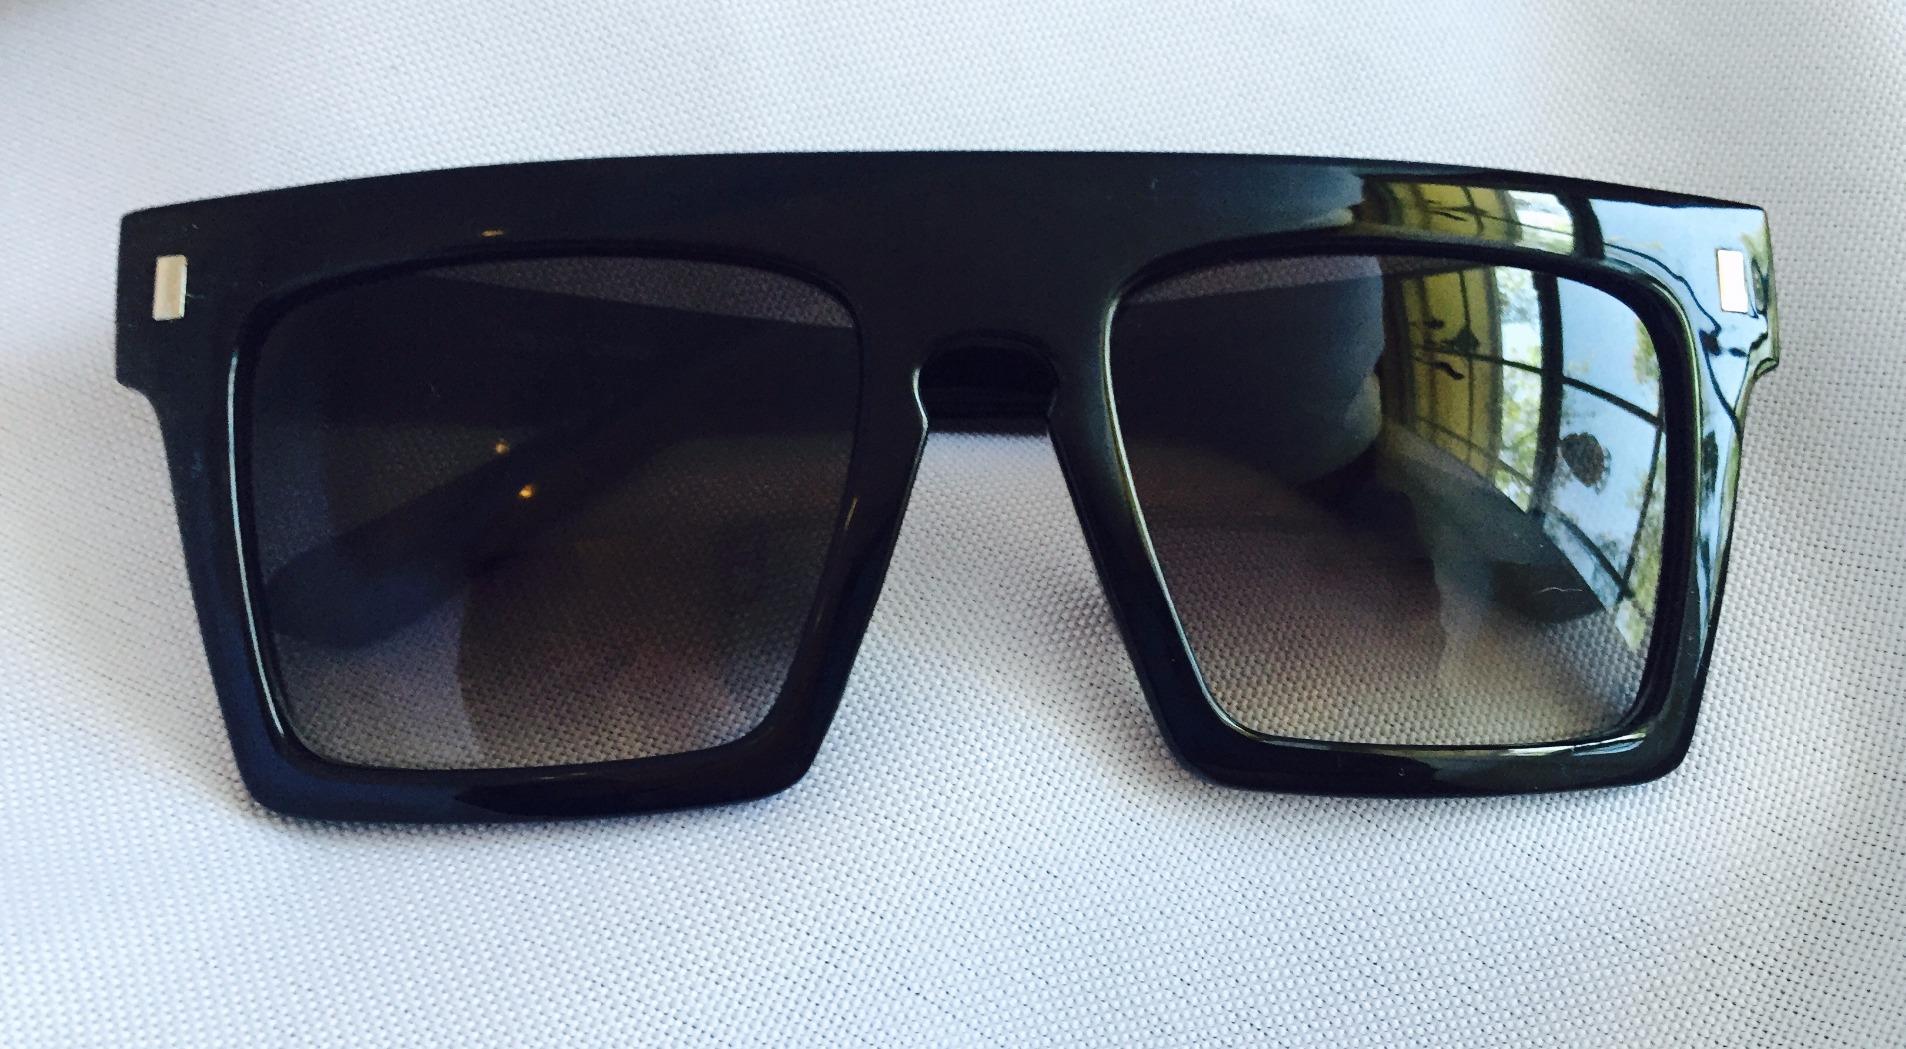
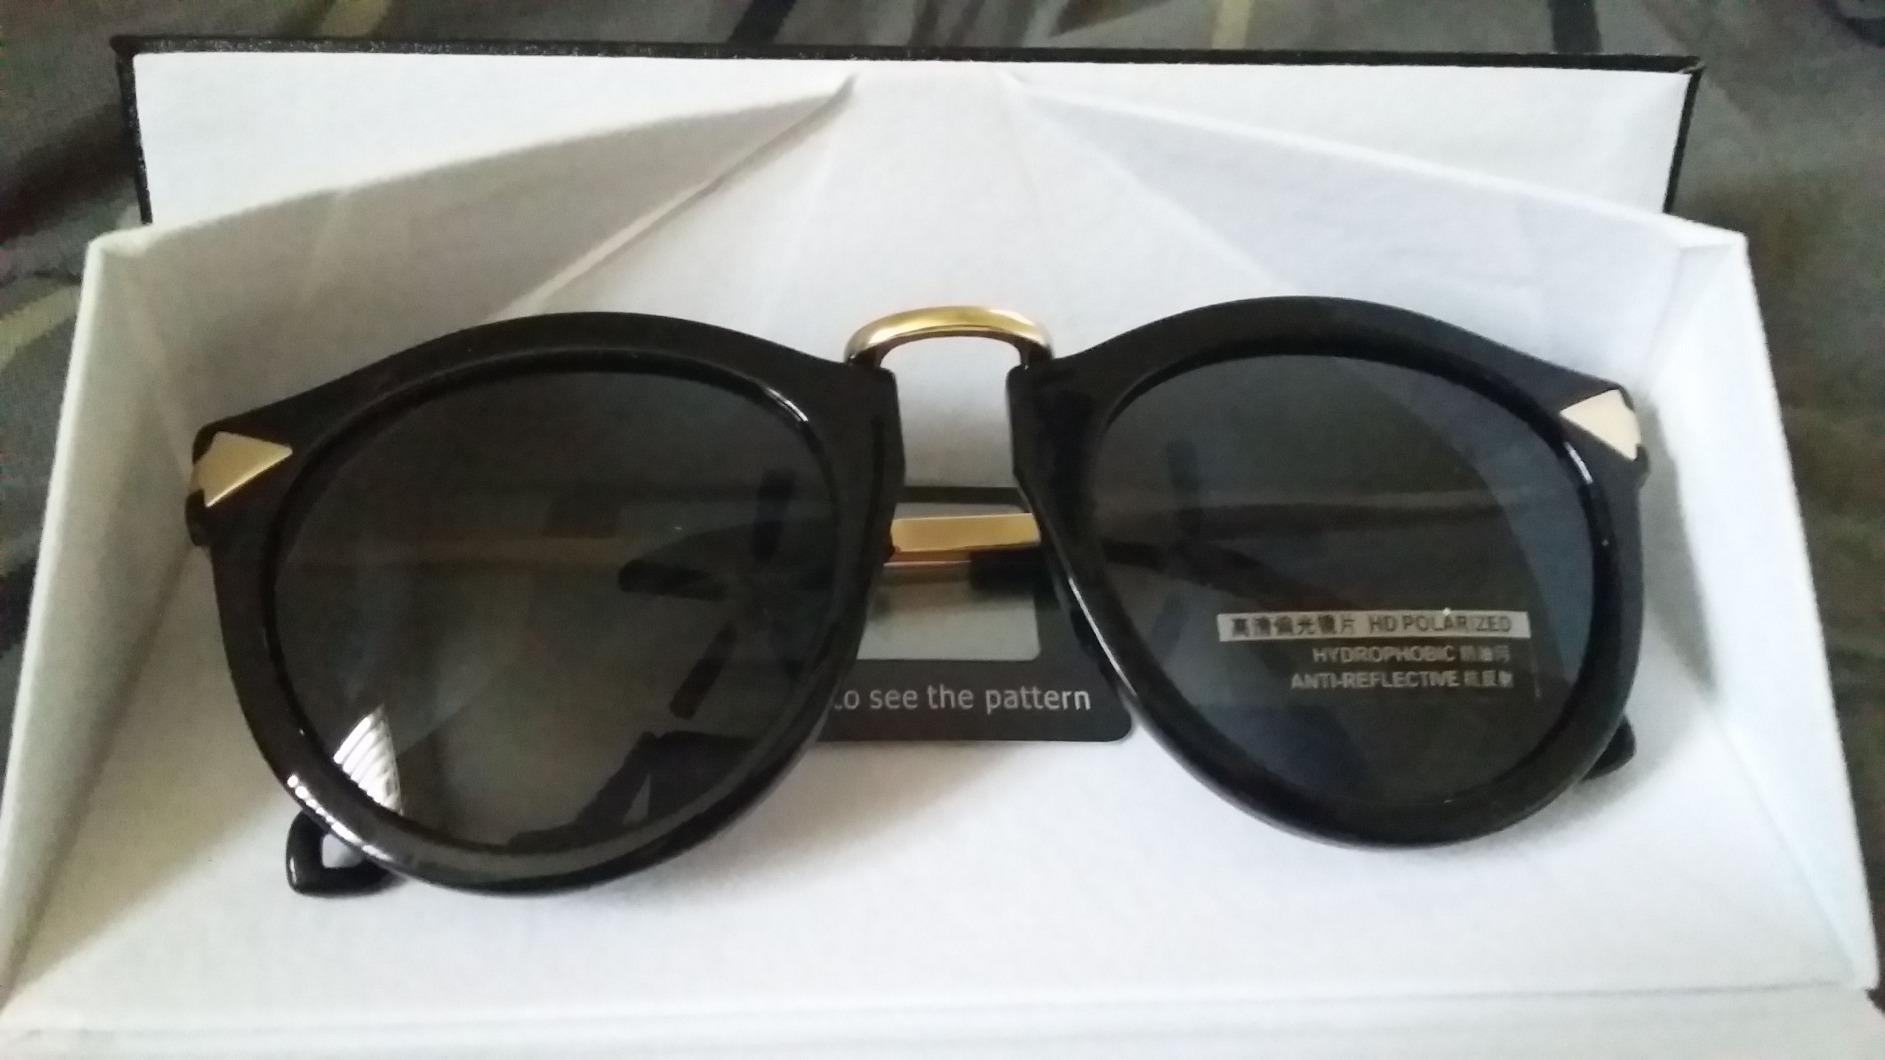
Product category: accessories_sunglasses
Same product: no